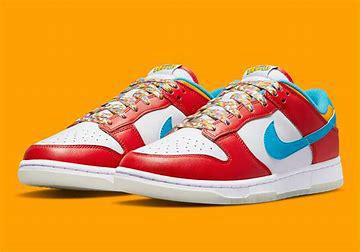
Brand: Nike
Model: Dunk